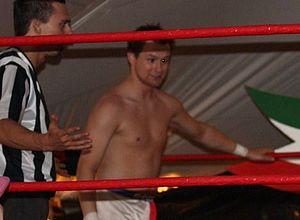
Zach Gowen, de son vrai nom Zachary Gowen, est un catcheur américain né le 30 mars 1983 à Livonia au Michigan. Sa particularité est qu'il catche avec une seule jambe, sa jambe gauche ayant du être amputée à cause d'un cancer. C'est jusqu'alors le seul catcheur unijambiste de toute l'histoire du catch.